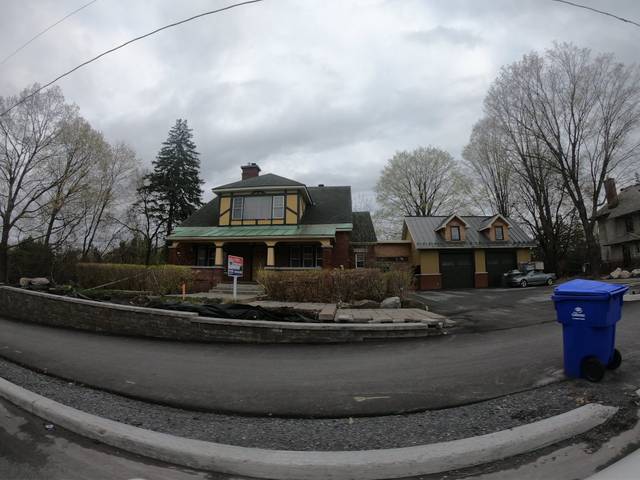
Region: Canada
Coordinates: 45.424, -75.727